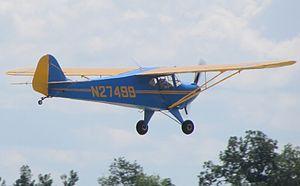
Le Taylorcraft B, ou Model B, était un monoplan léger monomoteur d'aviation générale américain, conçu et construit à la fin des années 1930 par la Taylorcraft Aviation Corporation à Butler, en Pennsylvanie.